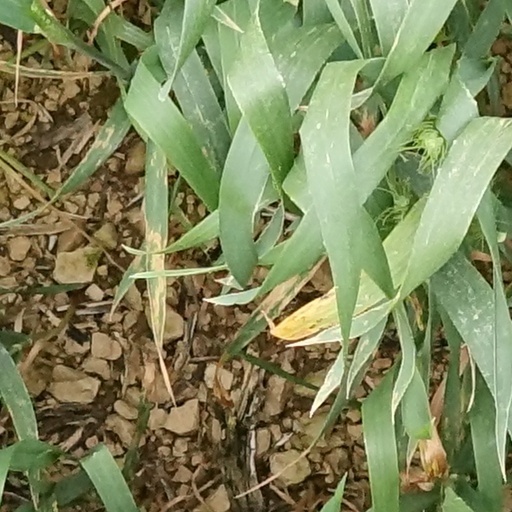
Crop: wheat